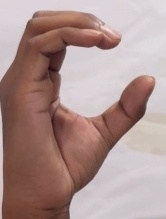
ASL sign: C